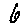
Label: 6